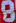
Number: 8